Te Wera Hauraki

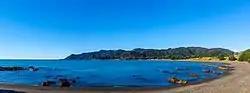
Te Kaha-nui-a-Tiki Bay.

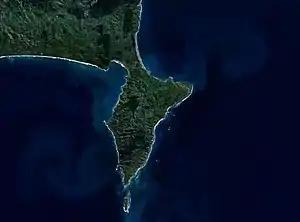
Te Māhia peninsula.

Te Wera had promised to return Te Whareumu and his people to Te Māhia peninsula, so he took his step-sons and continued eastward with Pōmare via Whakatāne and Ōpōtiki, where the local people were frightened by the force and fled inland. At Wharekura near Te Kaha-nui-a-Tiki, the local people, Te Whānau-ā-Apanui, attacked Te Wera's force and killed his nephew, Marino. Te Wera avenged his death the next day at Whangaparaoa, when he killed the chief Te Pakipaki-rauiri. At the Waiapu River, Pōmare decided to lead his forces elsewhere.